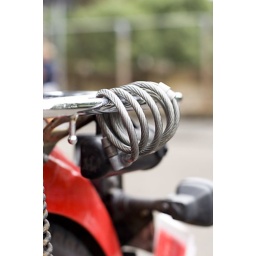
bike under the bridge